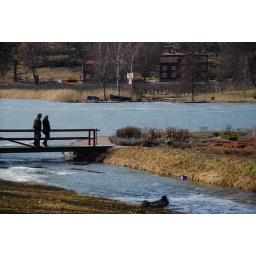
On the grounds of Gripsholms castle in Mariefred, Sweden. The lake is still frozen.